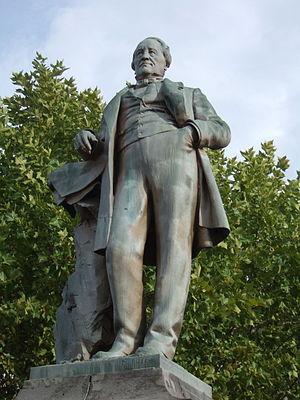
Decazeville, en occitan La Sala, est une ville du département français de l'Aveyron et de la nouvelle région Occitanie.
François Gracchus Cabrol, né à Rodez le 17 février 1793, mort à Paris le 6 juin 1882, était le fils d'un marchand drapier de Rodez, qui avait été accusateur public sous la Révolution ce qui lui avait valu le surnom de "Coupo-Cuol".
Cet article recense les œuvres d'art dans l'espace public situées dans le département de l'Aveyron, en France.